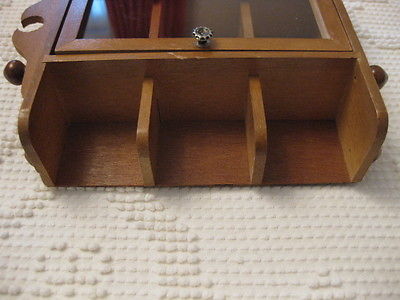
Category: cabinet